Oldenburg S 3

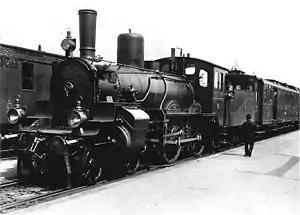
Prussian S3 photographed in 1895 at Berlin-Charlottenburg

The Oldenburg Class S 3 steam locomotive was a German engine built for the Grand Duchy of Oldenburg State Railways ("Großherzoglich Oldenburgische Staatseisenbahnen") in 1903 and 1904. It was based on a Prussian prototype, the Prussian S 3 (see photo), and procured for the route between Wilhelmshaven, Oldenburg and Bremen. It was the first express train engine built for the Oldenburg state railways and also the first one fitted with a steam dome. It replaced the old P 4 passenger train locomotives.